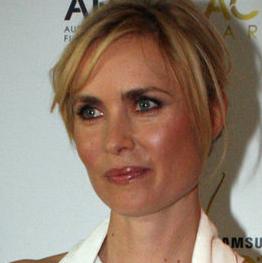
Age: 38